Willow Bunch, Saskatchewan

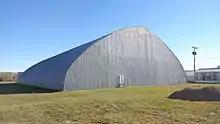
Willow Bunch Community Skating Rink

Services include a town-owned thrift shop, a volunteer fire department; an auctioneering service; a convenience store and gas bar; a community rink, library, and swimming pool; the Hills of Home Senior Centre Club; a variety store; and the RM office for the region.